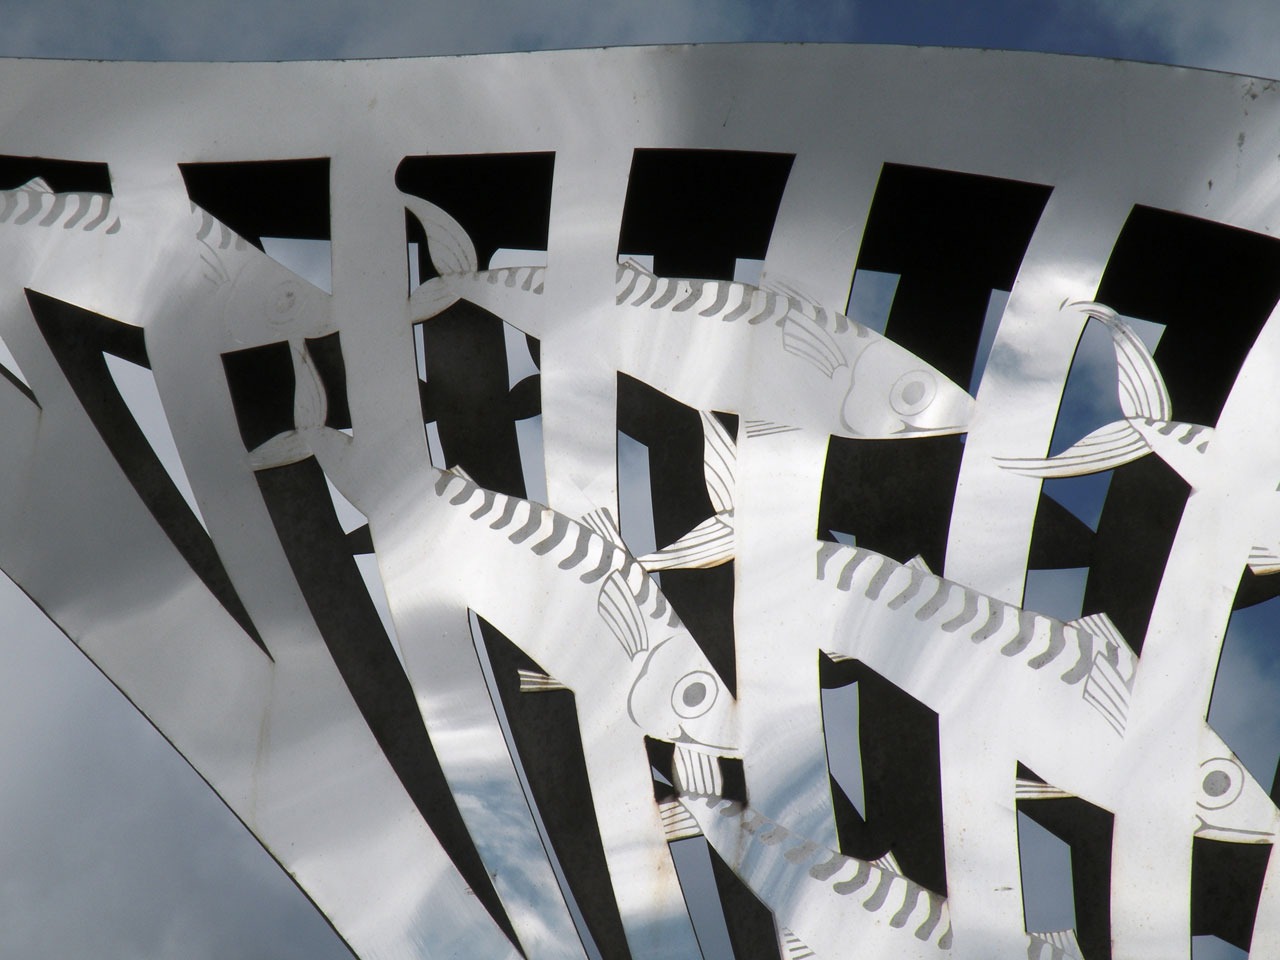
white, bridge, view, urban, landmark, fish, close, brand, font, sculpture, art, design, modern art